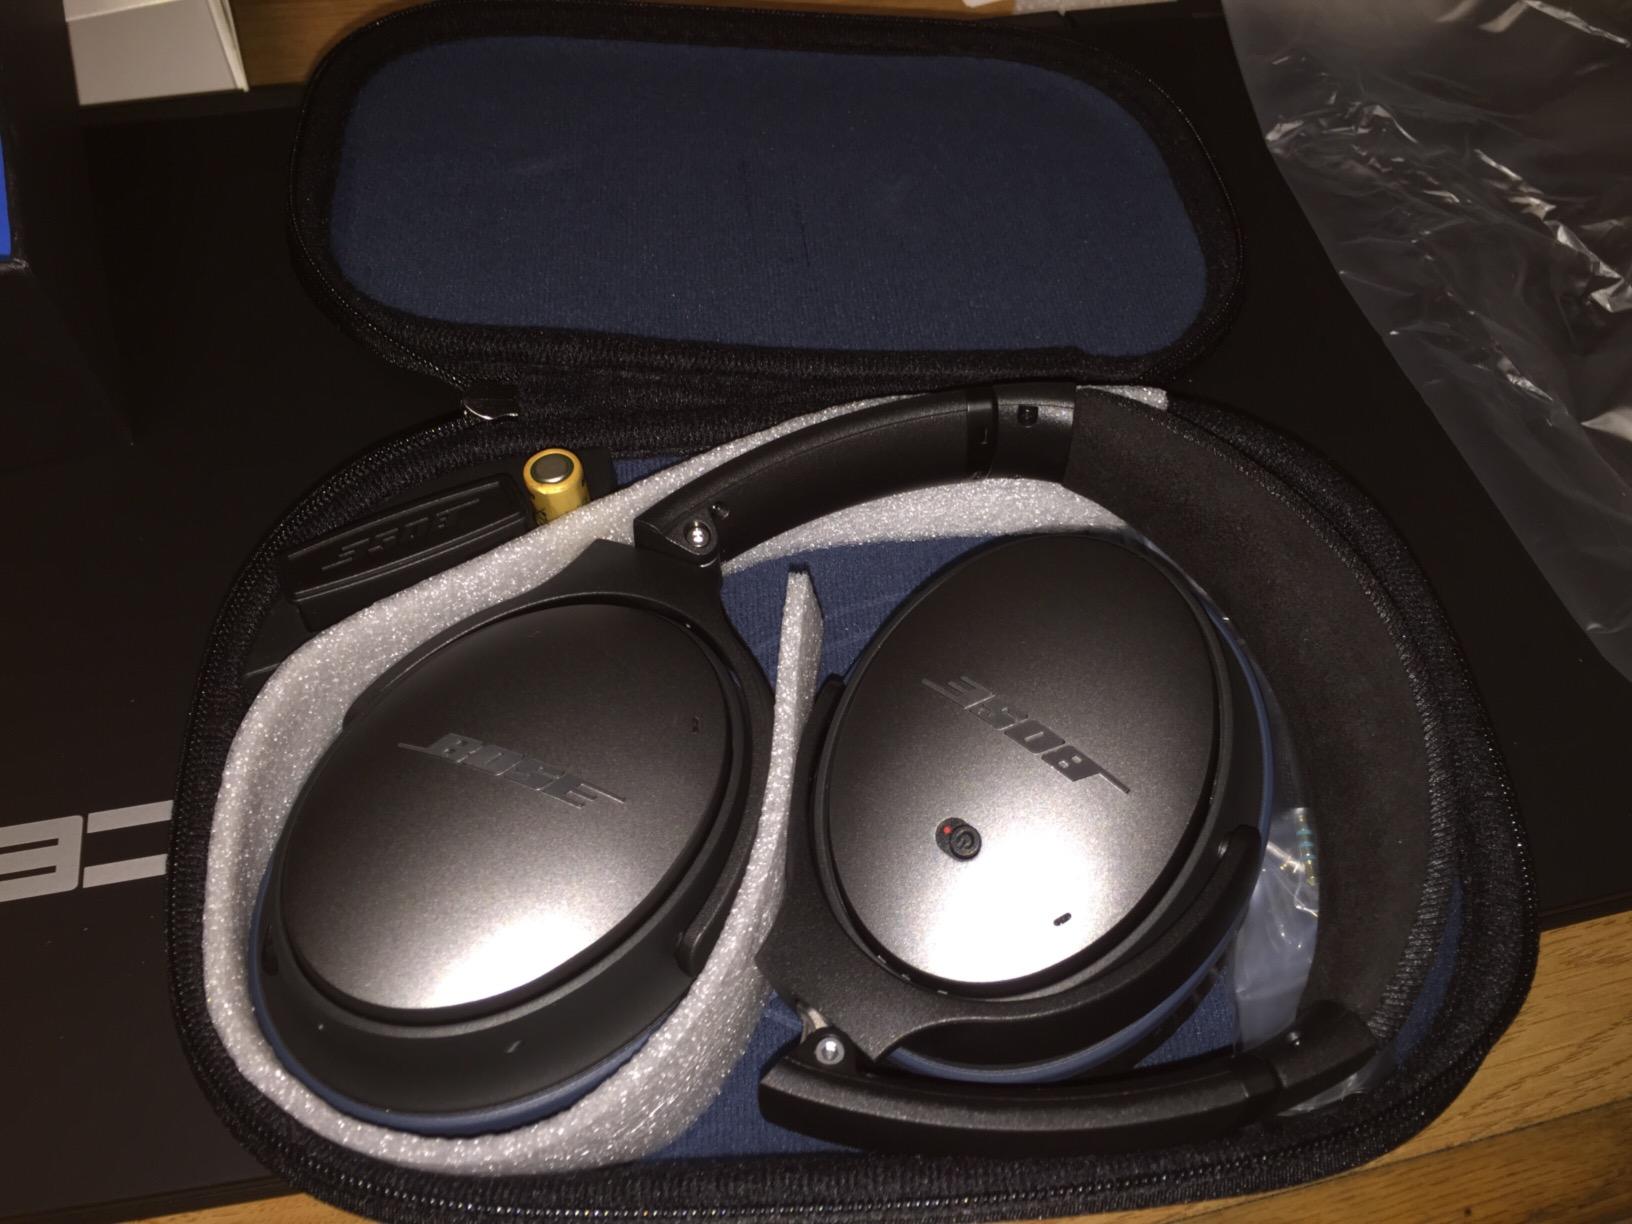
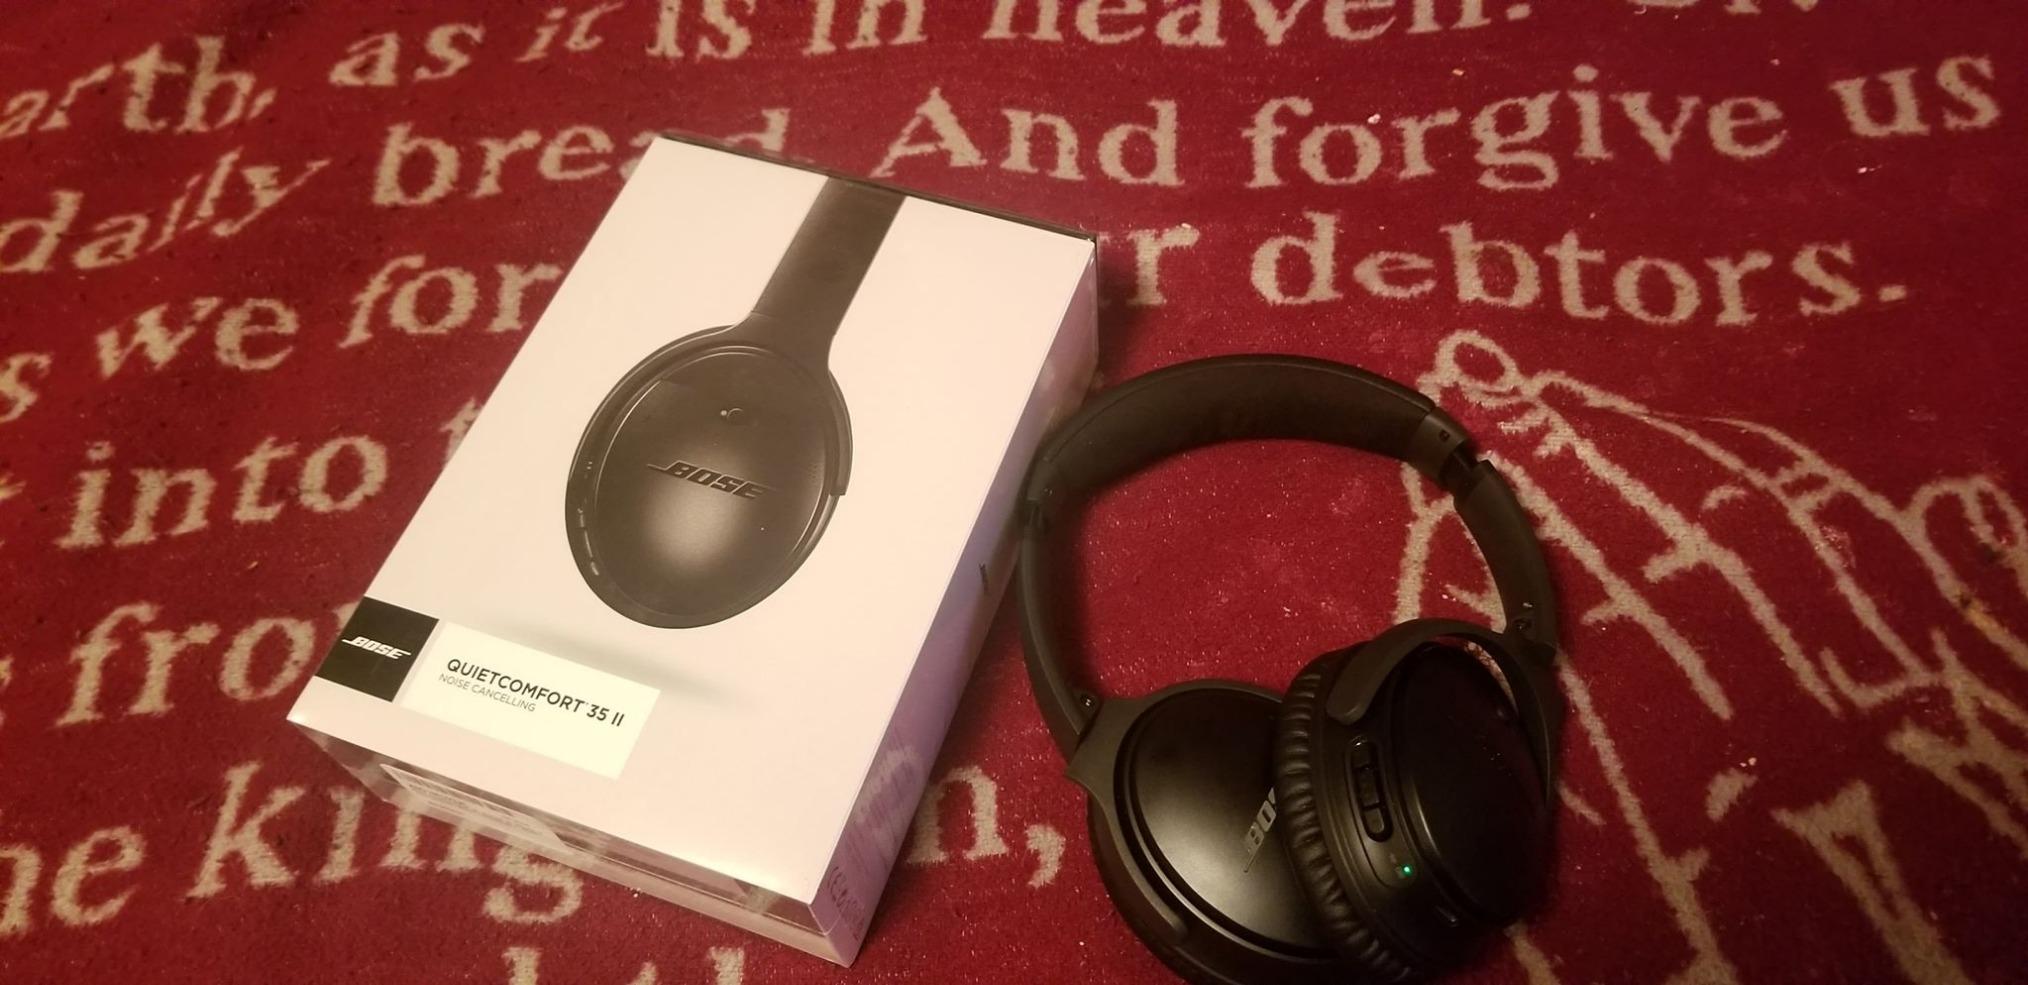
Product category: headphones
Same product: no